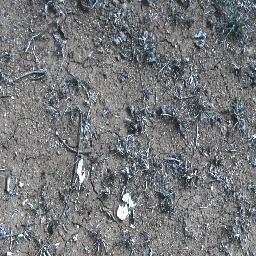
Label: negative